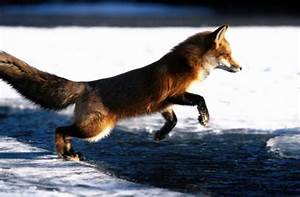
Label: cane